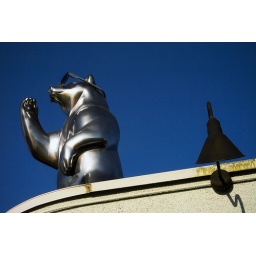
This stylin' metal bear sits atop an optometrist's office in the Mt. Pleasant neighborhood of Vancouver, BC